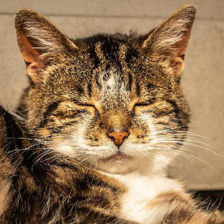
Label: animals